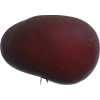
Label: nectarine_flat